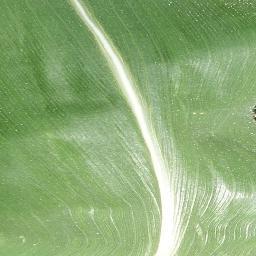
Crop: corn
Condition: (maize)_healthy